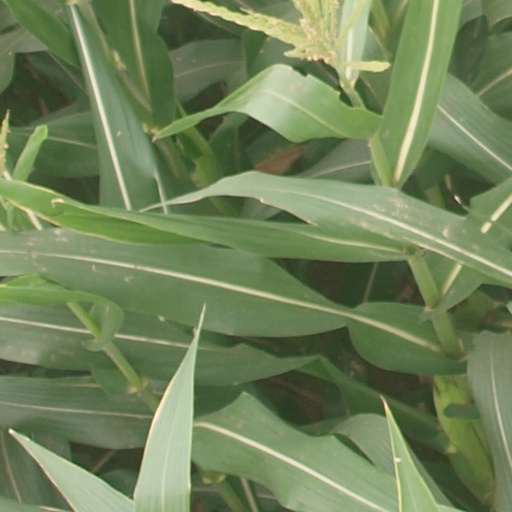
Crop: maize; corn